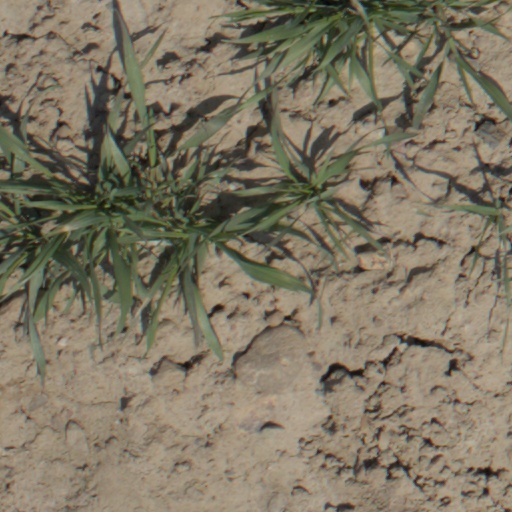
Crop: wheat